Myer Christmas Parade

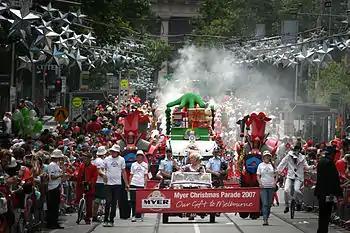
The 2007 Myer Christmas parade on Bourke St, Melbourne

Myer Christmas Parade was an annual event held in Melbourne, Victoria, Australia organised by Myer Pty Ltd in conjunction with the City of Melbourne. Attracting a crowd of over 40,000, the parade commenced at the top of Spring Street and ended outside Myer's flagship Melbourne store on Bourke Street. Local newsreader Jennifer Keyte and other celebrities helped televise the Parade through the city though Channel 7 Melbourne. Radio station 3AW also broadcast the parade live.